Henry Hering

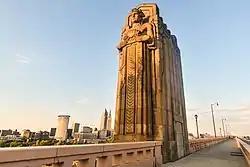
One of Hering's eight 1932 "Guardians of Traffic" which stand on either side of the Hope Memorial Bridge in Cleveland, Ohio

Hering's reputation as a sculptor decreased as International Modernism dispensed with architectural, figurative and allegorical work. As with many other such artists Hering's oeuvre is now being reexamined in a more positive light.